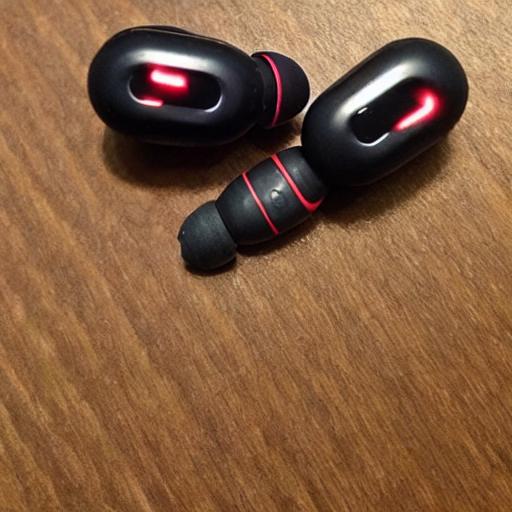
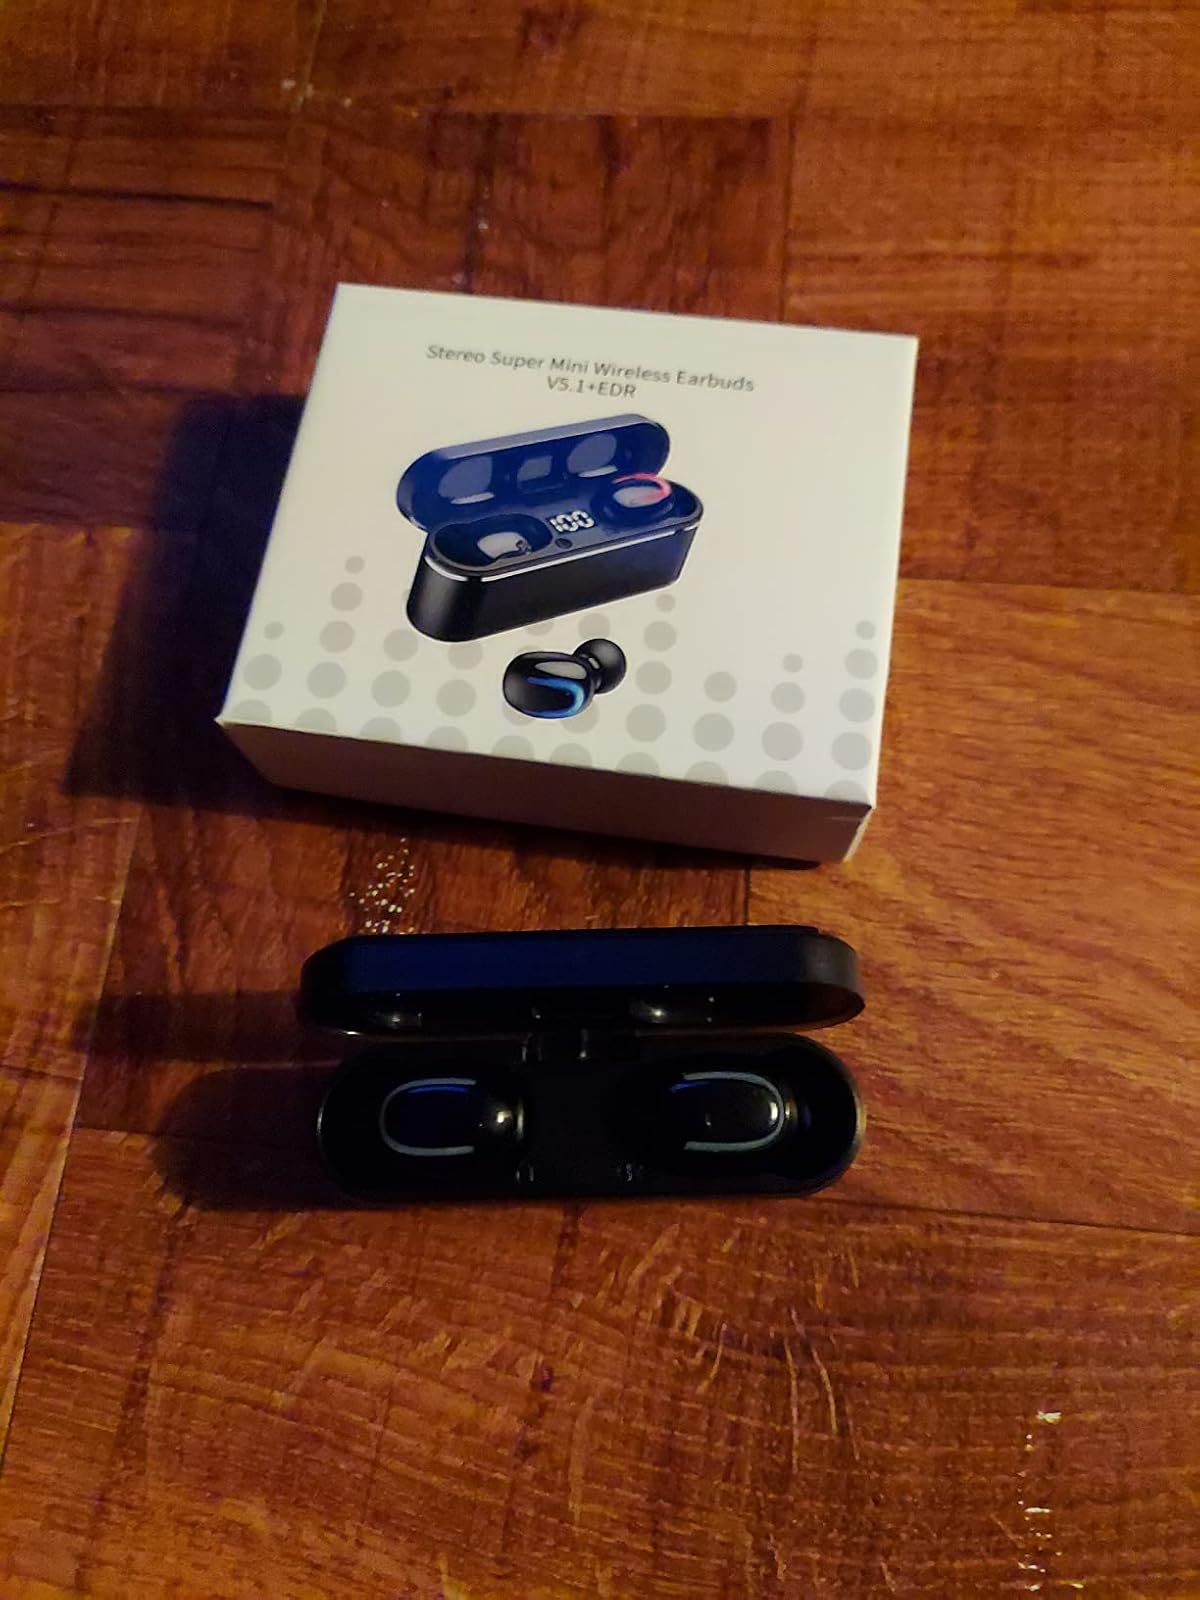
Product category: earbuds
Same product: no